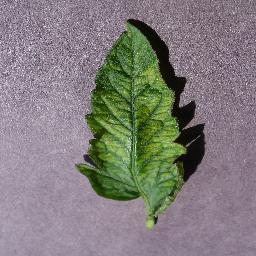
Label: Tomato___Tomato_mosaic_virus